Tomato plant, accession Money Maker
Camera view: bottom (45 deg); turntable rotation: 120 degrees
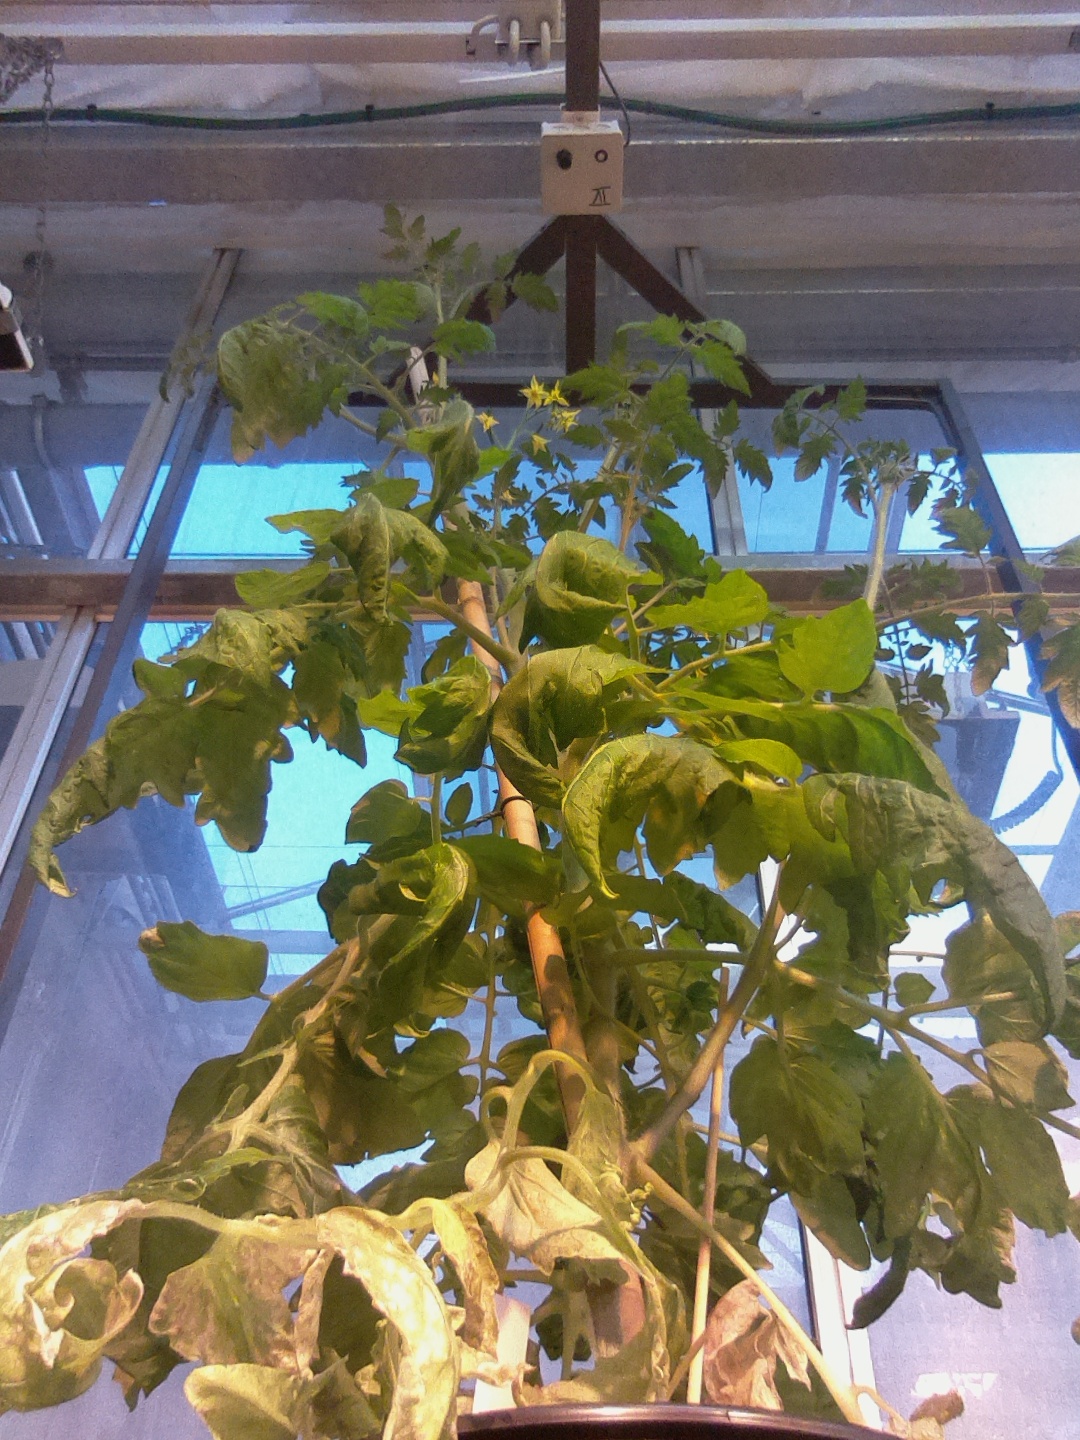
BBCH growth stage 67: Full flowering, 70%-80% of flowers open, more petals falling